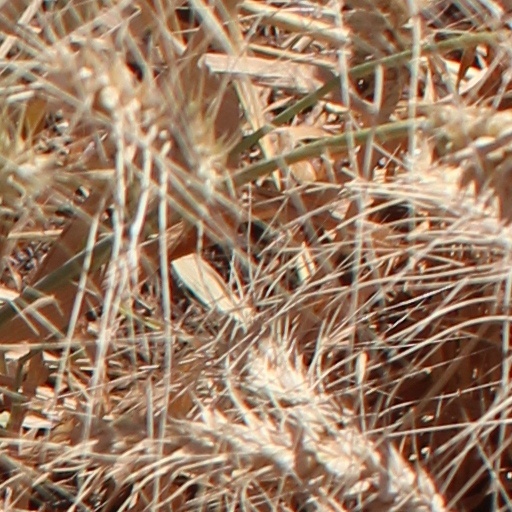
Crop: wheat